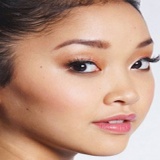
diễn viên Lana Condor